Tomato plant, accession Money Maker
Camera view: tilt-top (135 deg); turntable rotation: 300 degrees
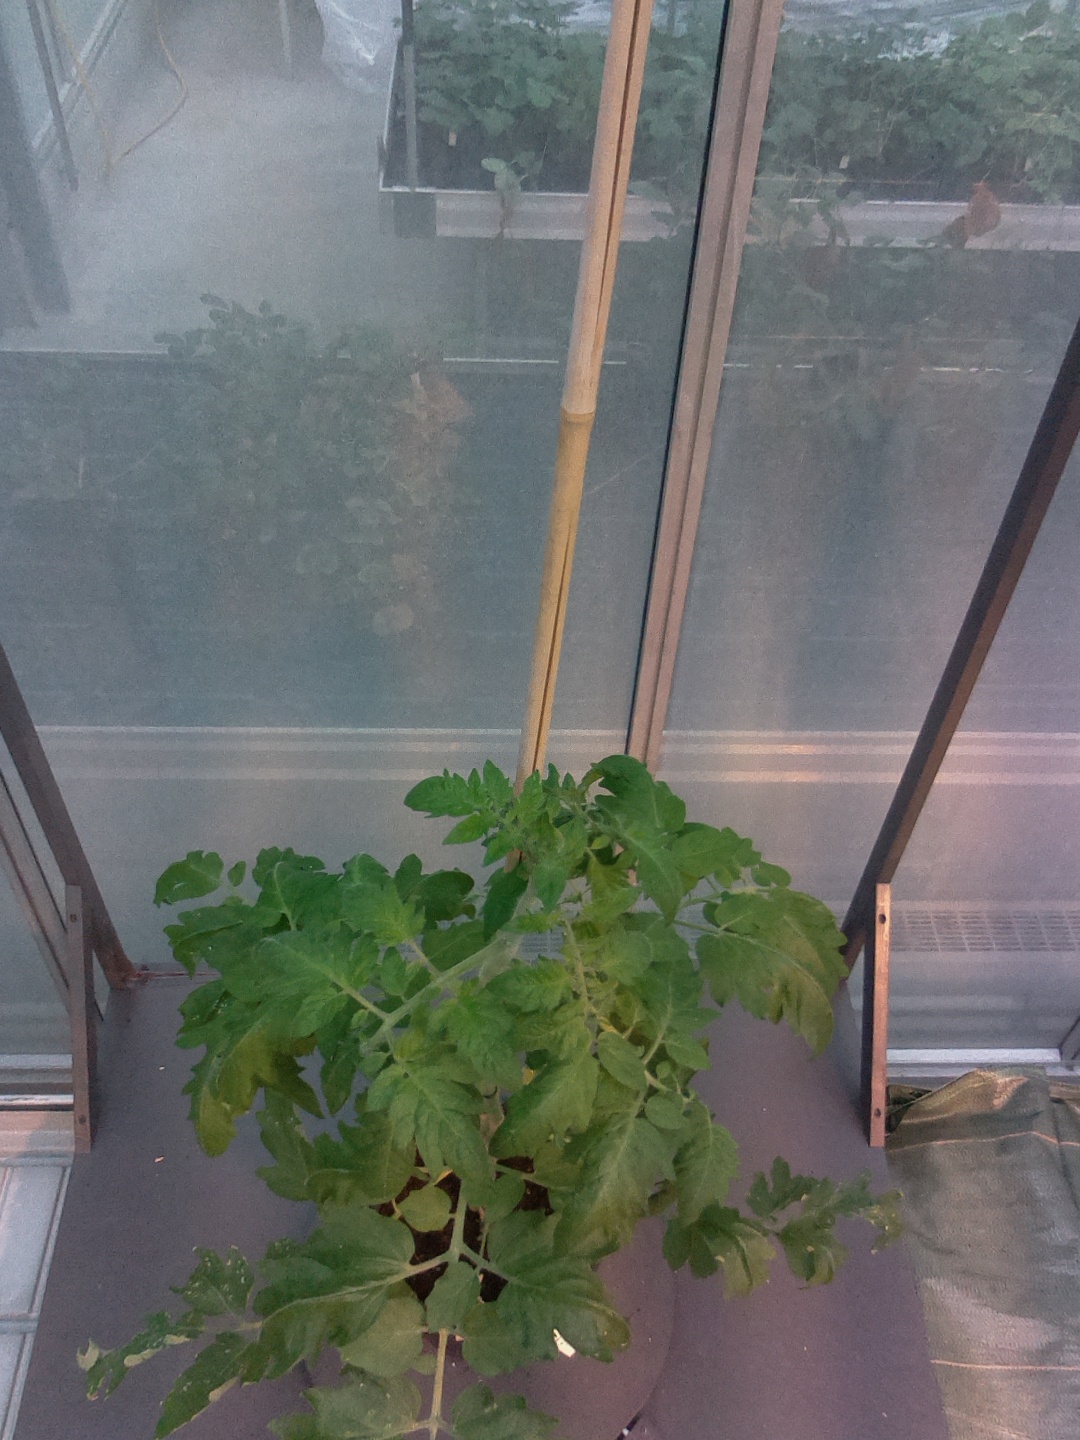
BBCH growth stage 60: First flowers open